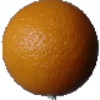
Label: orange